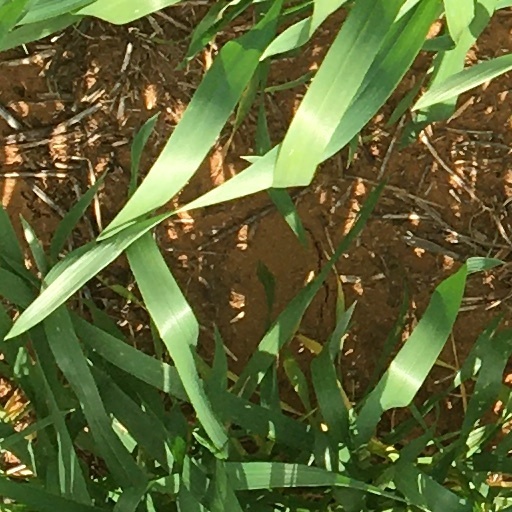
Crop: wheat